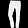
Label: Trouser